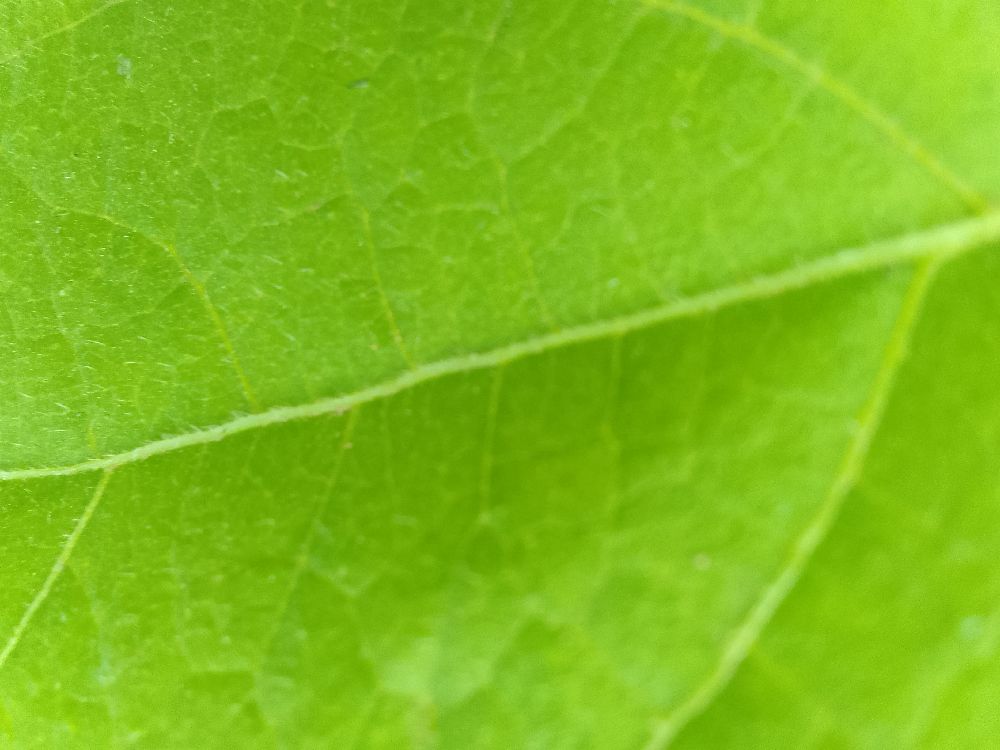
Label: healthy